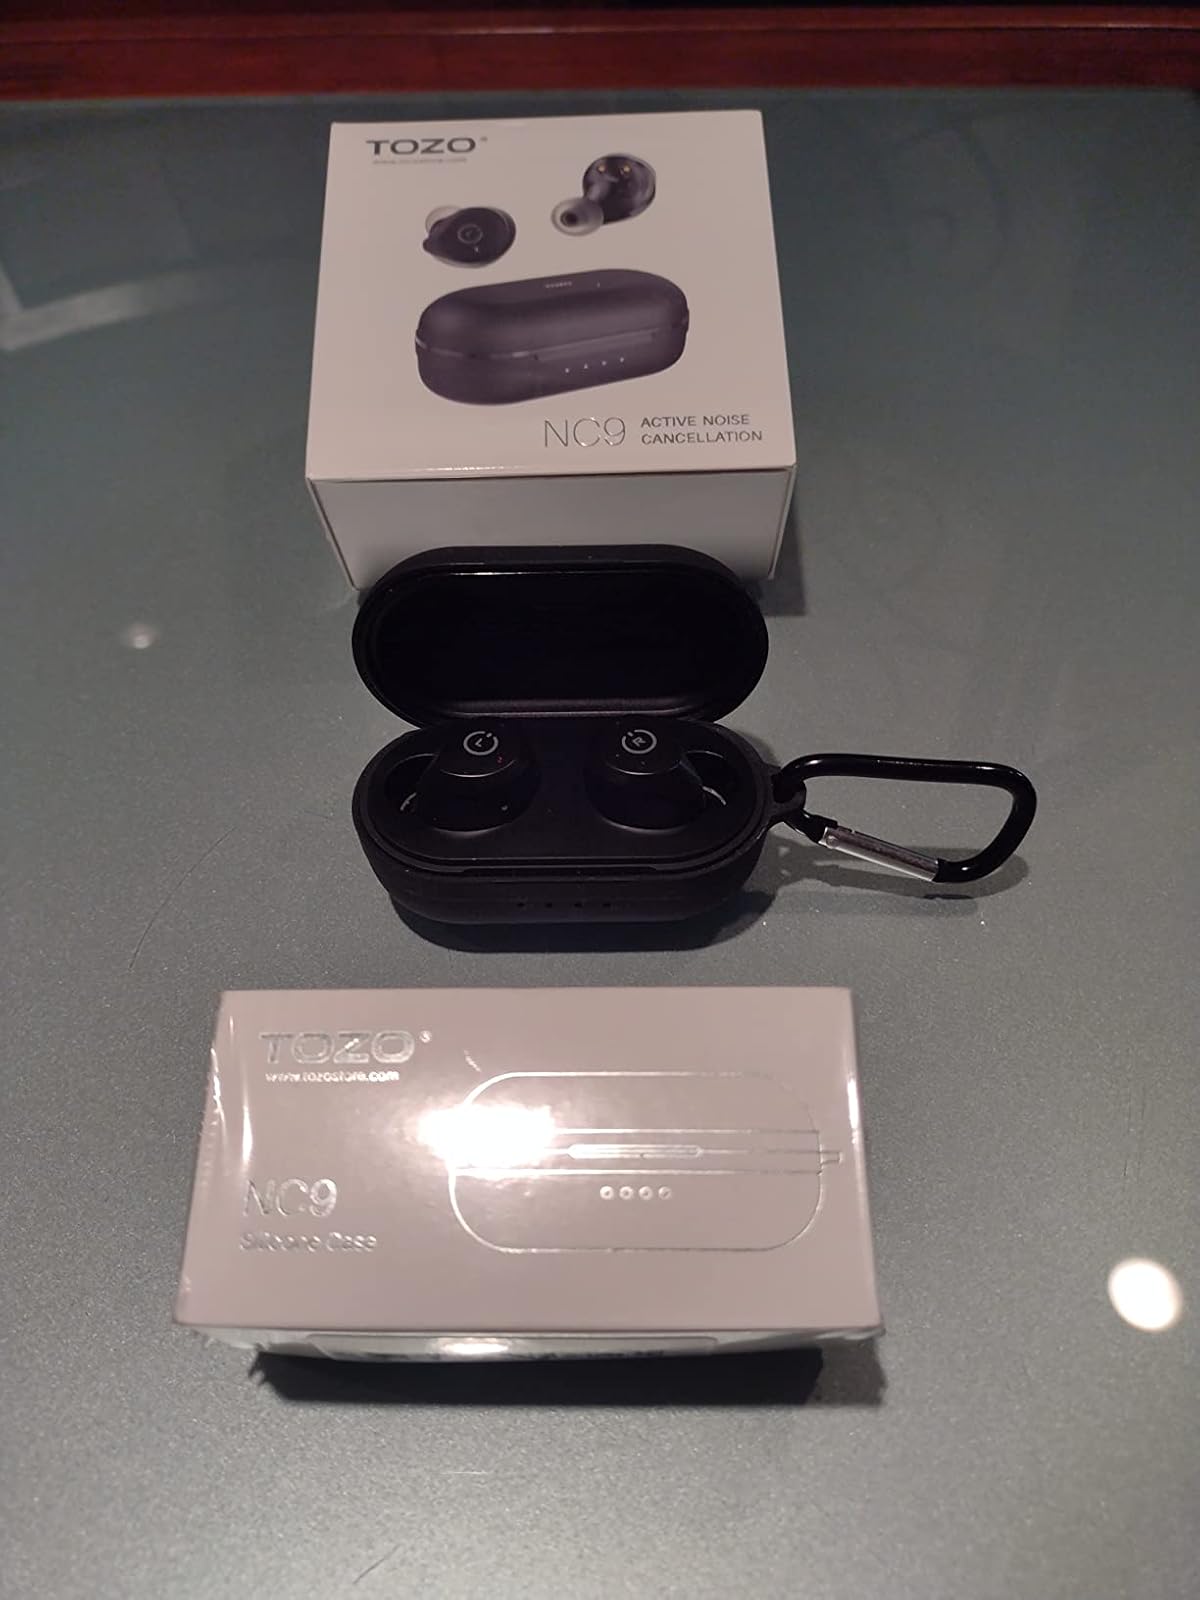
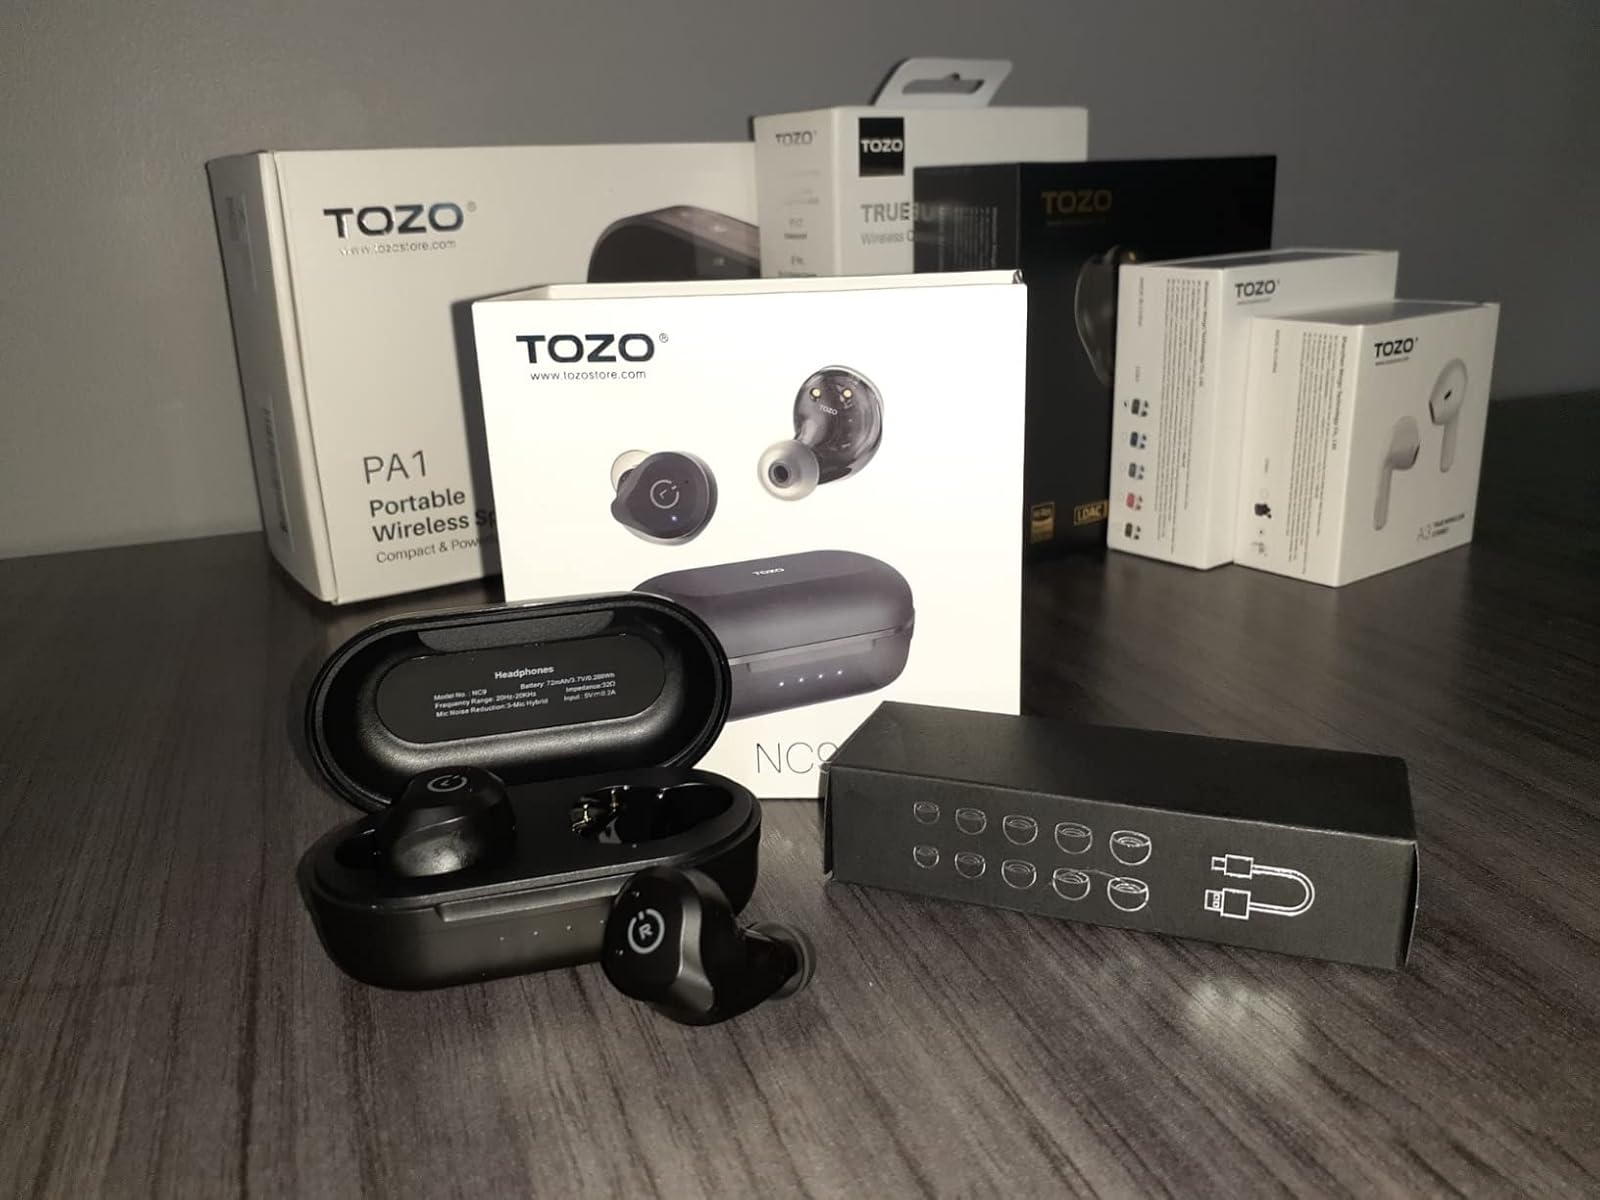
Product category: earbuds
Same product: yes